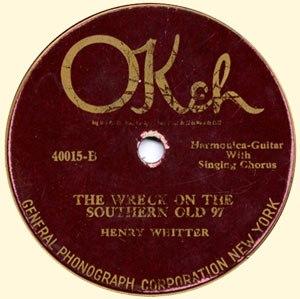
Henry Whitter était un des premiers musiciens country, l'une des influences de Dick Justice.